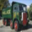
Label: truck